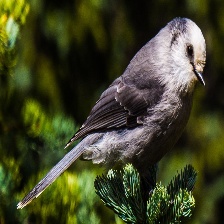
Species: CLARKS NUTCRACKER
Scientific name: NUCIFRAGA COLUMBIANA
ImageNet parent category: jay